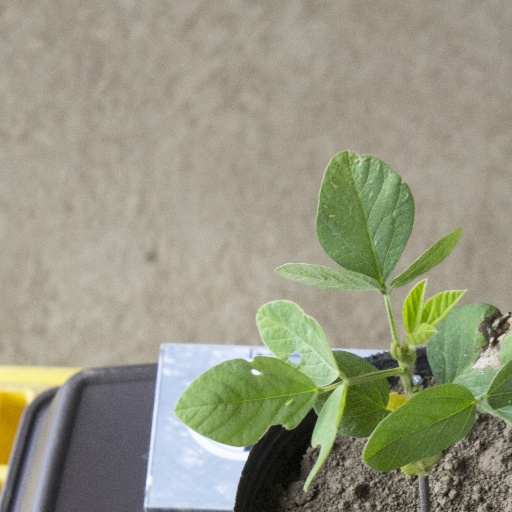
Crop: soybean